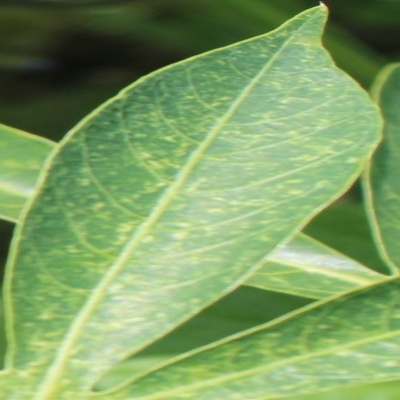
Crop: Cassava
Condition: green mite